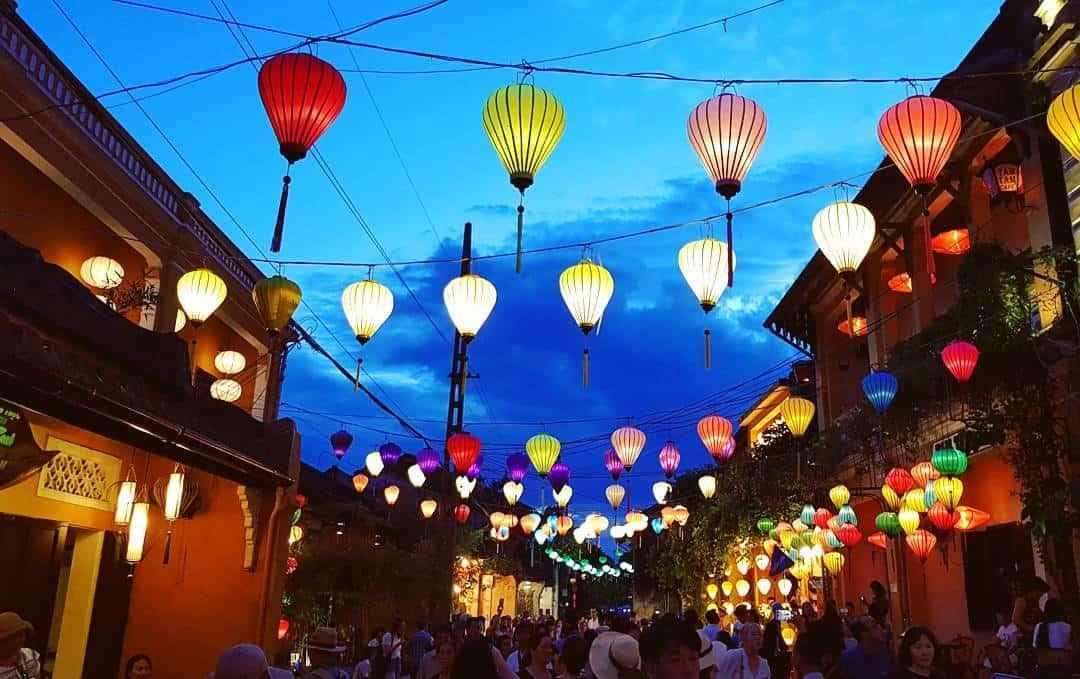
có nhiều người đang đi bộ ở phía dưới của những chiếc đèn lồng